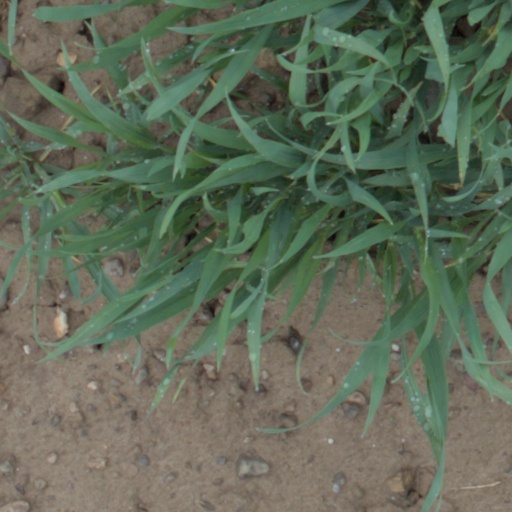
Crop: wheat